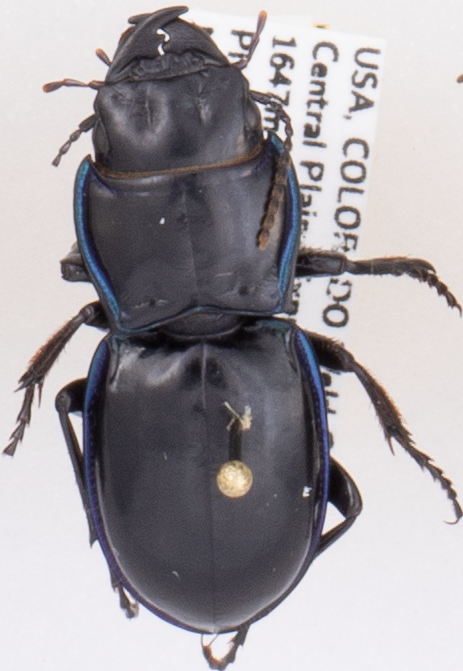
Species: Pasimachus elongatus
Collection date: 2019-08-28
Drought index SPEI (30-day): -1.69
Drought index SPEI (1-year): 0.39
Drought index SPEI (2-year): -0.24